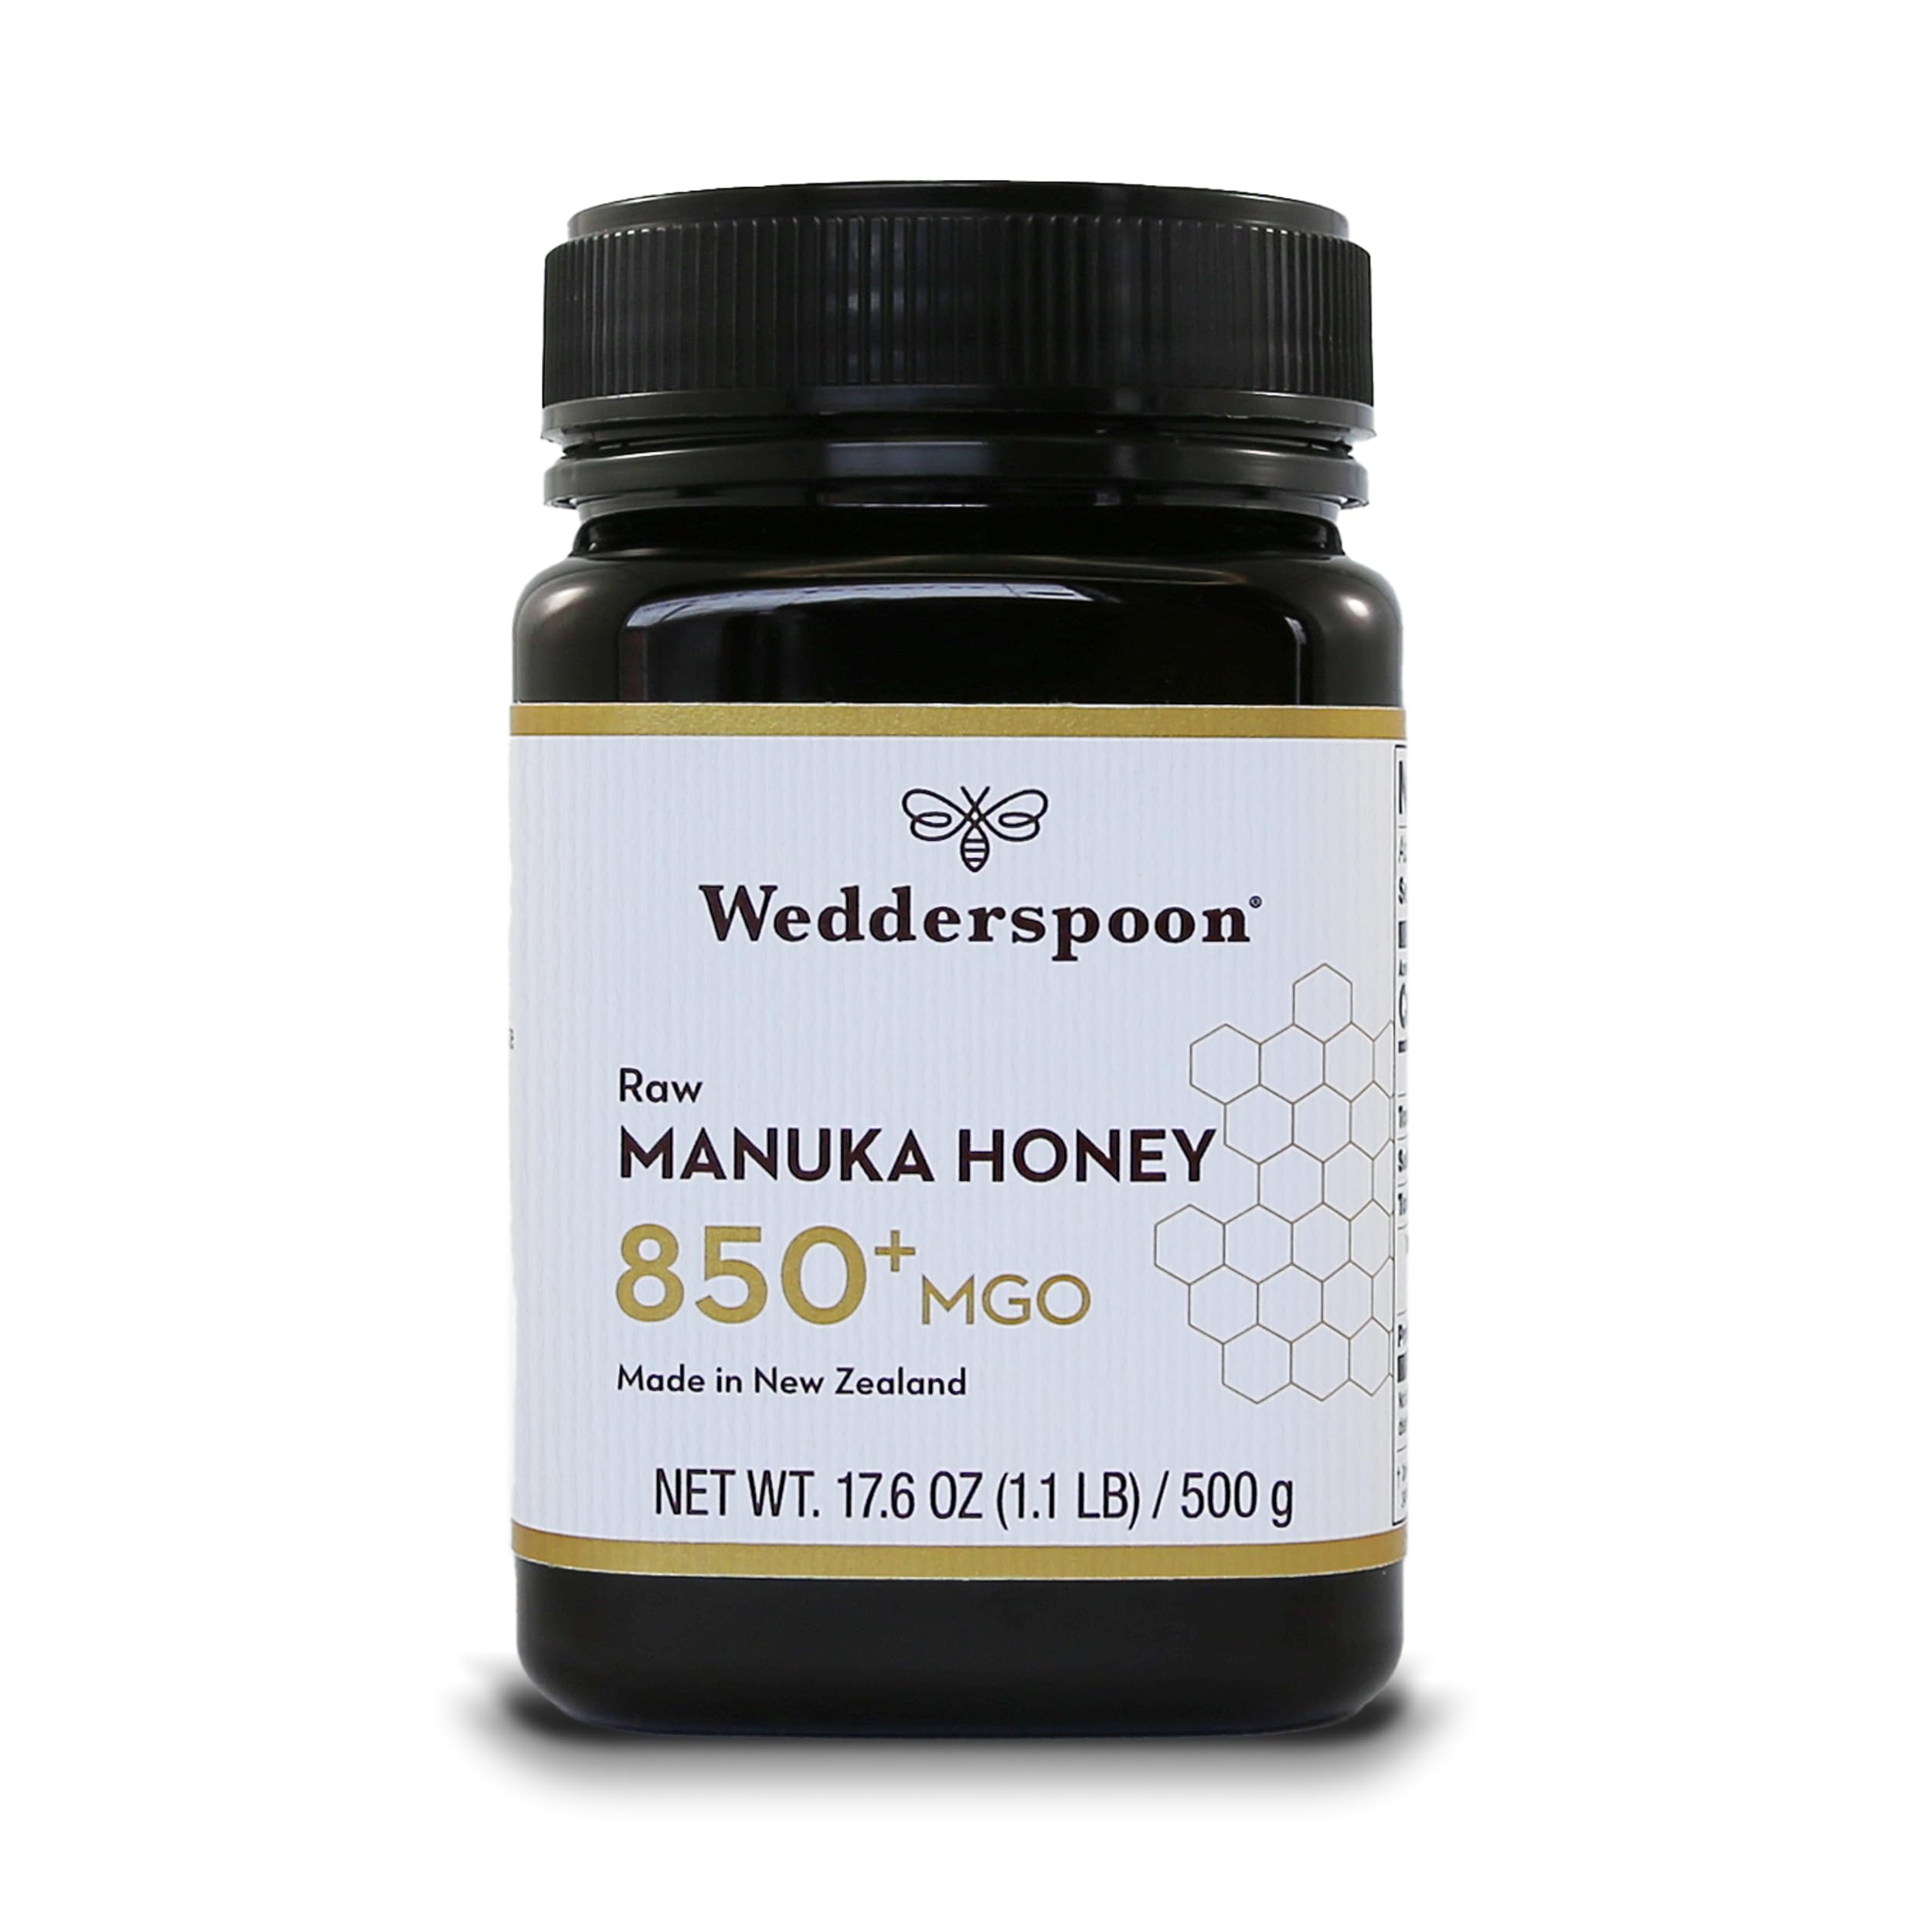
Item Name: Wedderspoon Raw Premium Manuka Honey, 850+ MGO, 17.6 Oz, Unpasteurized New Zealand Honey, From Our Hives to Your Home
Bullet Point 1: POTENT SUPERFOOD: 850+ MGO Raw Manuka Honey is independently lab verified and packed with health properties and unique health benefits from MGO (Methylglyoxal) to help optimize your wellness
Bullet Point 2: NEW ZEALAND HONEY: Sourced from the raw, pure goodness of New Zealand. When you purchase Wedderspoon Honey products you can be confident you're getting the highest-quality Manuka Honey from one of the most well-loved brands in North America
Bullet Point 3: BEE YOUR MOST VIBRANT SELF: 850+ MGO makes this jar of Wedderspoon honey a natural powerhouse. It's great as a spoonful pre- or post-workout for energy support, a DIY face mask for smooth skin, or a nourishing way to support your gut microbiome
Bullet Point 4: OUR MISSION: 850+ MGO Raw Manuka Honey comes from wild-growing Manuka bushes which naturally produce potent grades of high MGO Manuka honey in New Zealand; Never pasteurized, from hive to home & always in a BPA-free jar
Bullet Point 5: HONEY-NATURE'S SUPERFOOD: Wedderspoon Honey is powerful and versatile; Try a spoonful daily for health & well-being; Add to Immune supporting home remedies for overall health and wellbeing
Value: 17.6
Unit: Ounce

Price: 144.99